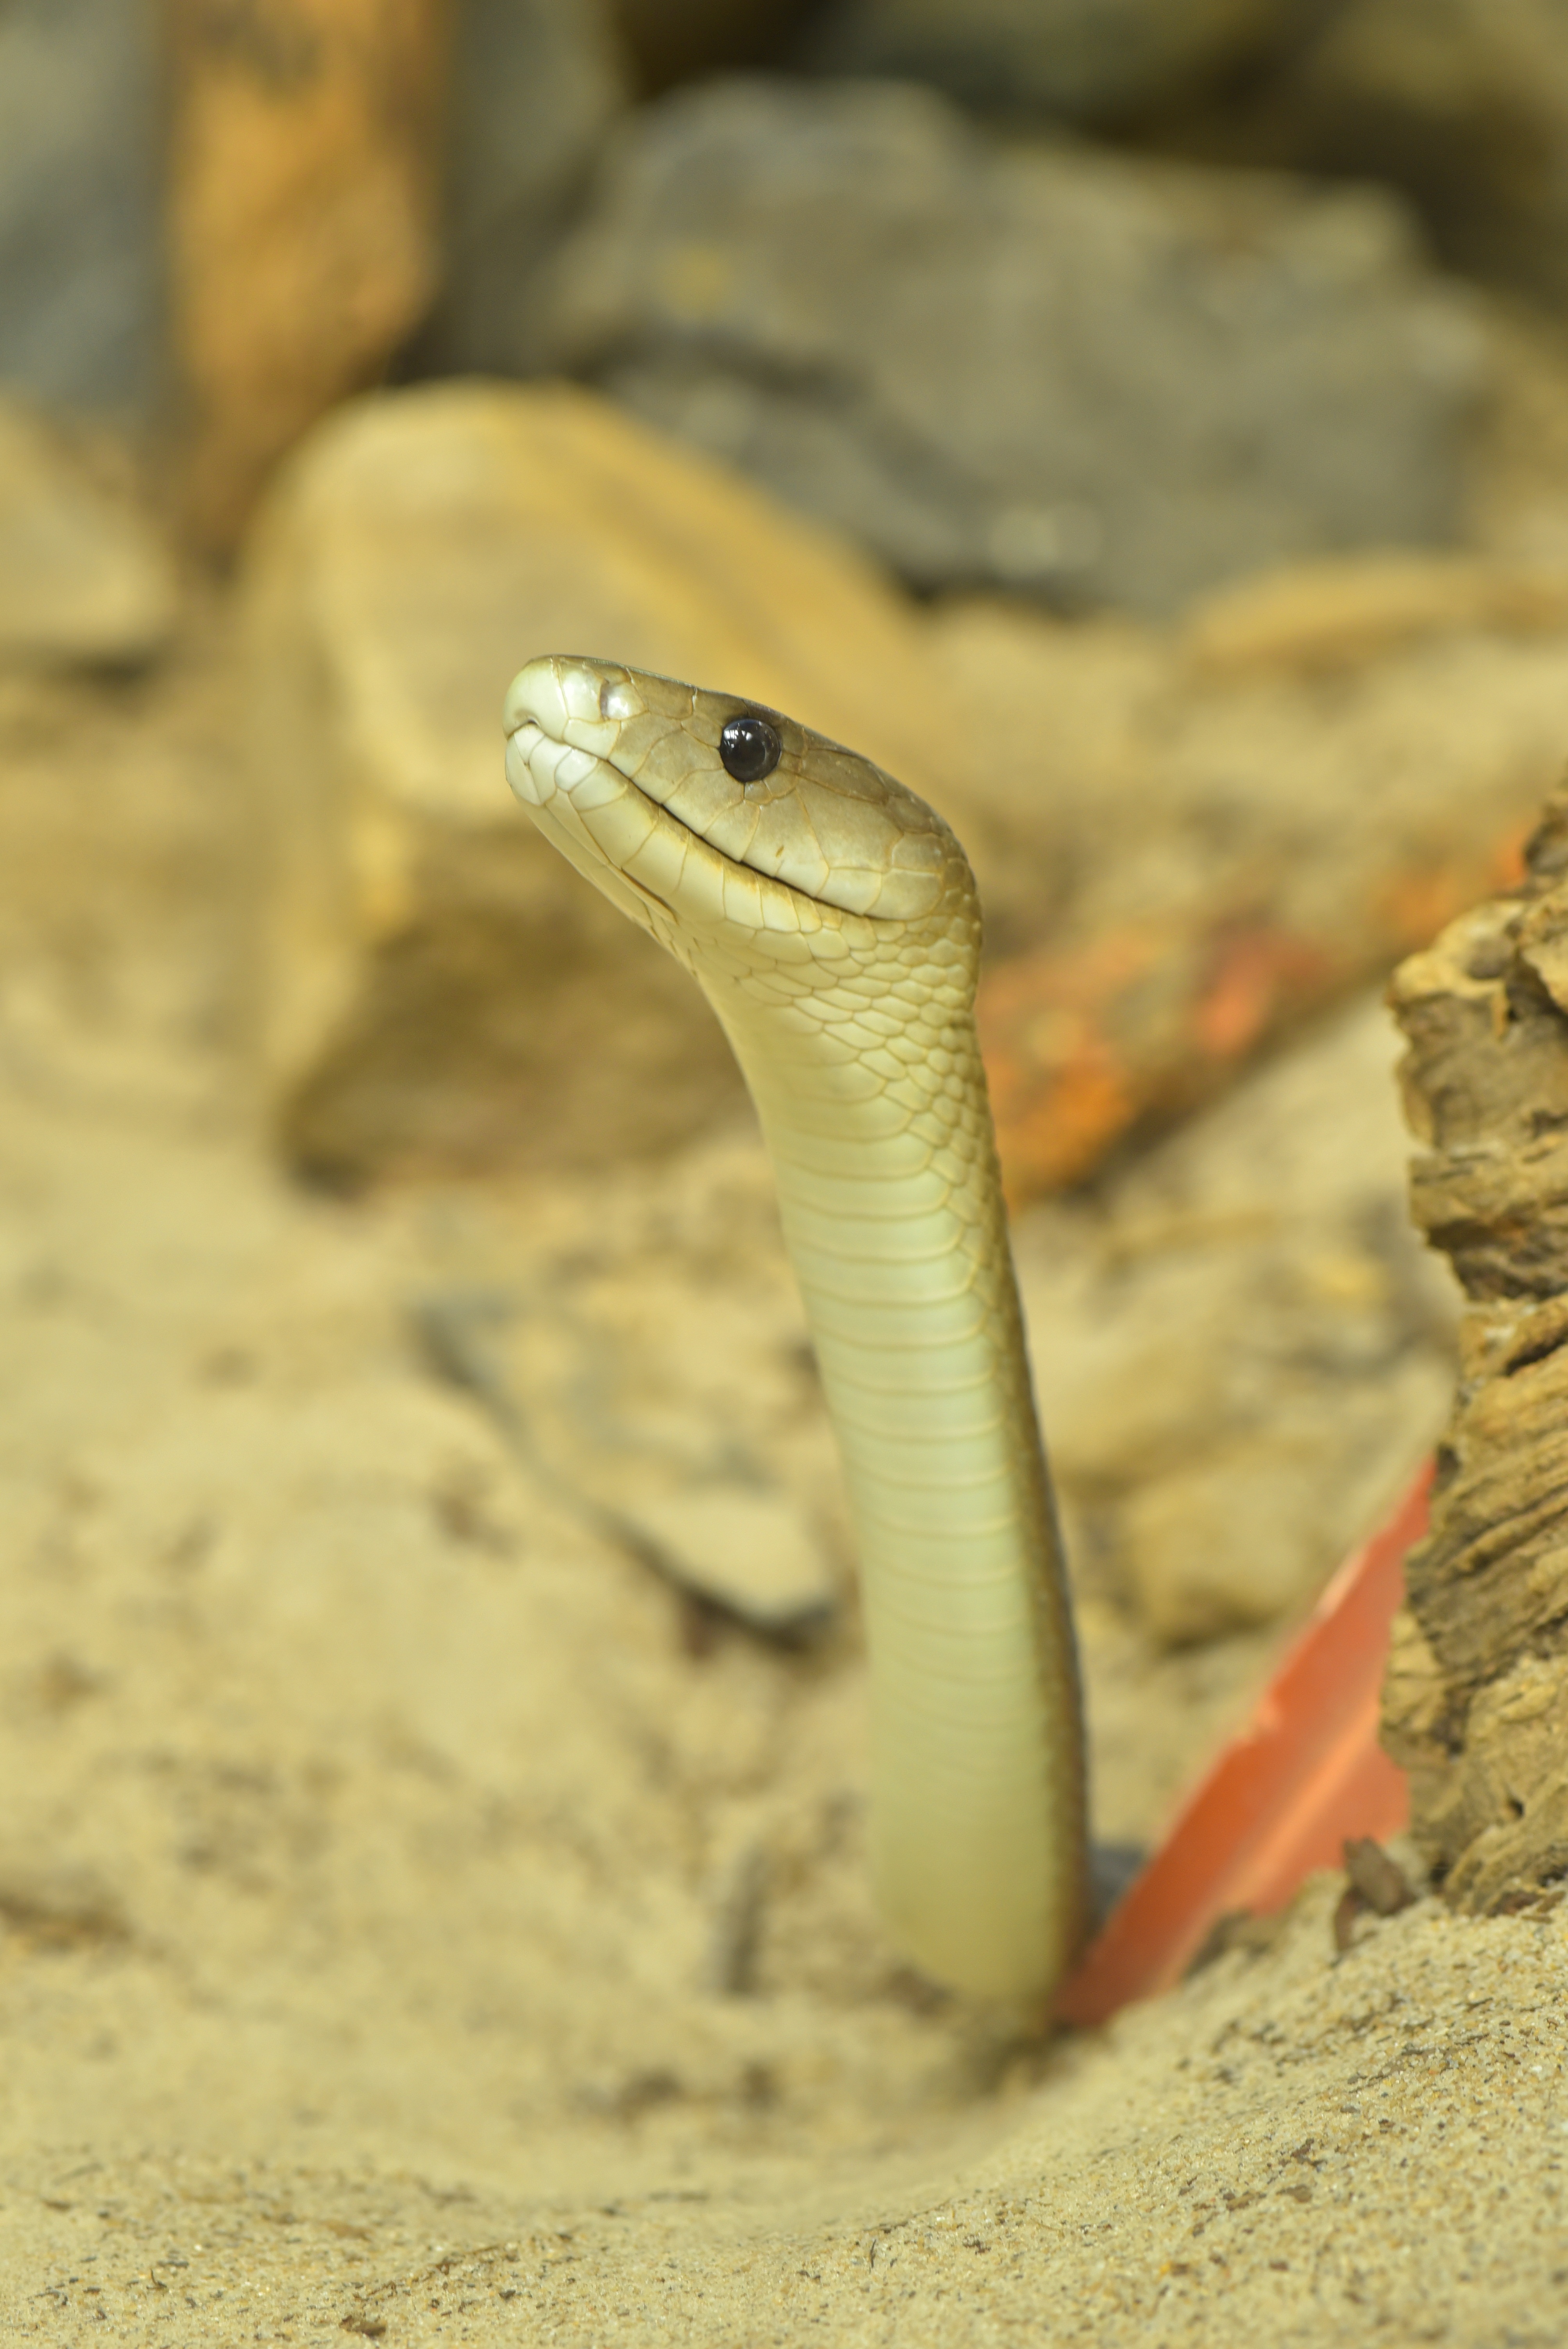
wildlife, predator, reptile, scale, fauna, close up, snake, vertebrate, creature, terrarium, dangerous, serpent, macro photography, carnivores, tree snake, elapidae, black mamba, dendroaspis polylepis, snakes and viper like, snake venom, real poison snakes, gifttig, scaled reptile